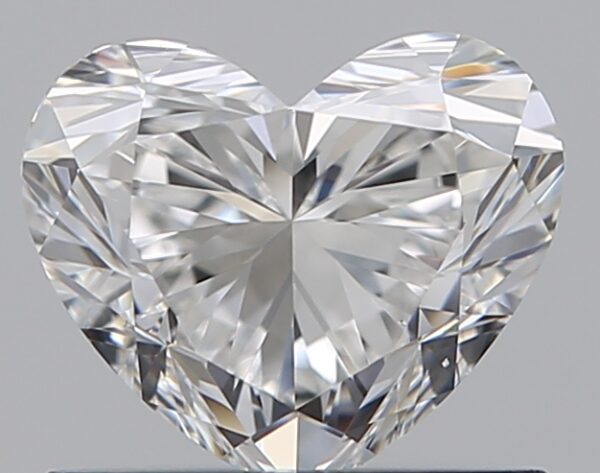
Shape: heart
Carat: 0.81
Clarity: VS2
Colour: E
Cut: EX
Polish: EX
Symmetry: VG
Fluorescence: F
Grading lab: GIA
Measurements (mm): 5.36 x 6.38 x 3.83